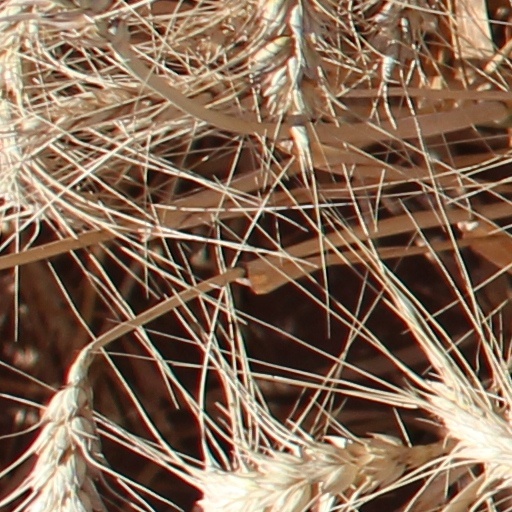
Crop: wheat